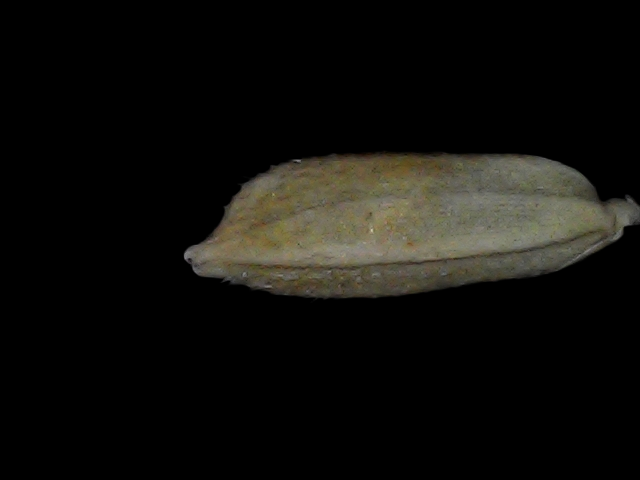
Rice variety: Bd93